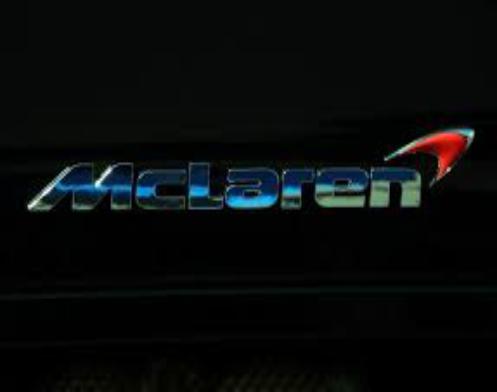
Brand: mclaren
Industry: Transportation